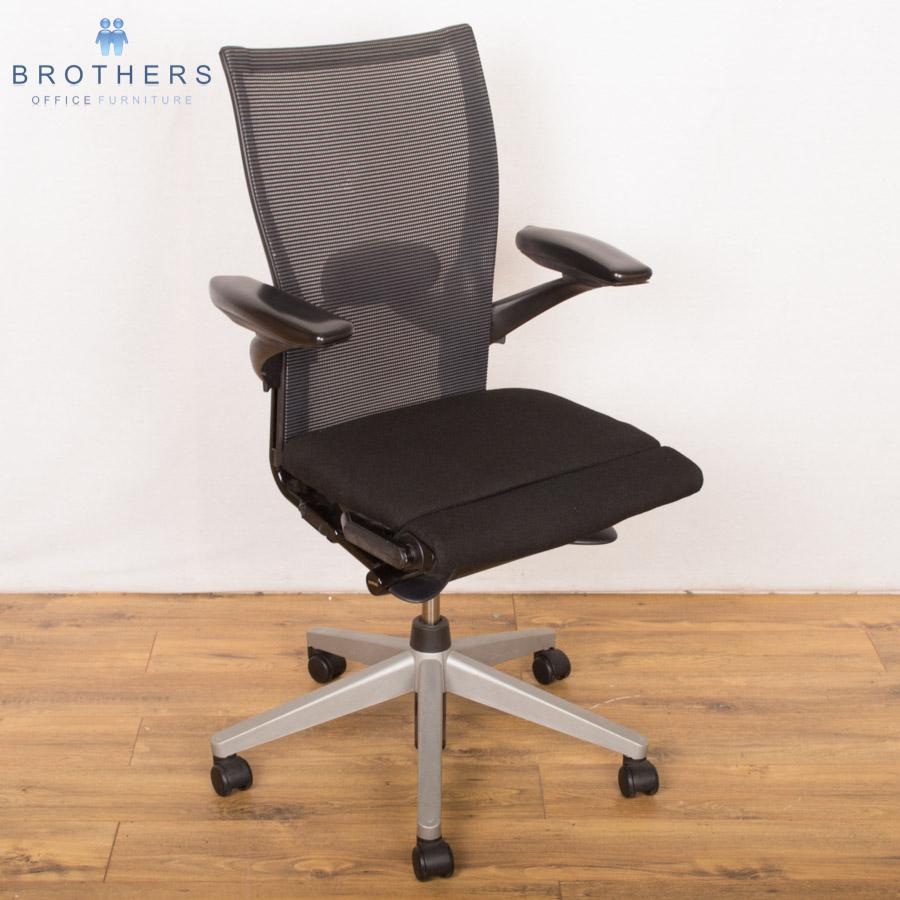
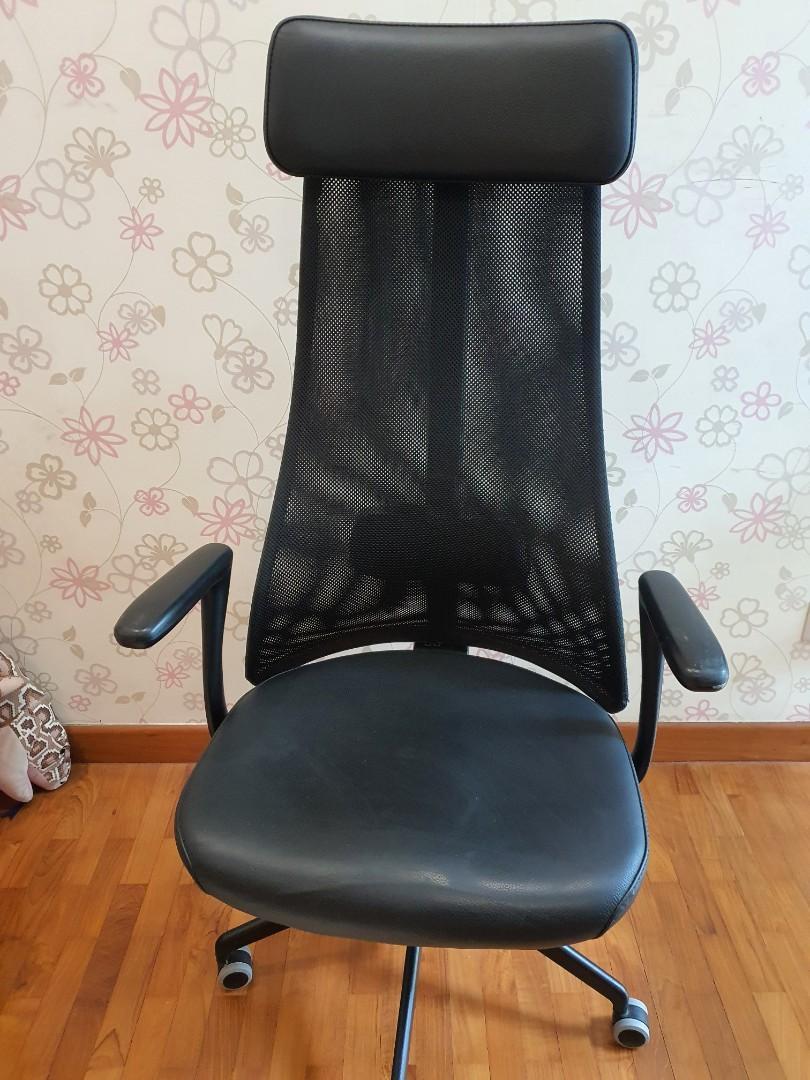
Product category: items_chair
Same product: no